2010 Labour Party leadership election (UK)

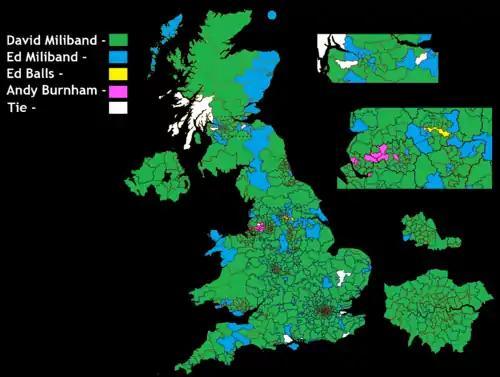
Green indicates constituencies won by David Miliband, light blue for Ed Miliband, pink for Andy Burnham, yellow for Ed Balls and white for a tie. (Click to enlarge)

Turnout in the affiliates section was 9.0%, with 247,339 votes cast of the 2,747,030 ballots distributed.